Anne Erskine

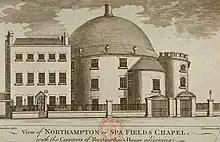
1783 view of what was the Dog and Duck and Spa Fields chapel

She and her brothers were home schooled by their mother in religious household. When she was an adult she became a carer for her father who was living in Walcot. Her paternal grandfather has a friend of Selina the Countess of Huntingdon and George Whitefield who were evangelical methodists. Lady Huntingdon's chapel was used for her father's funeral when he died at the end of 1767. The service was conducted by George Whitefield.